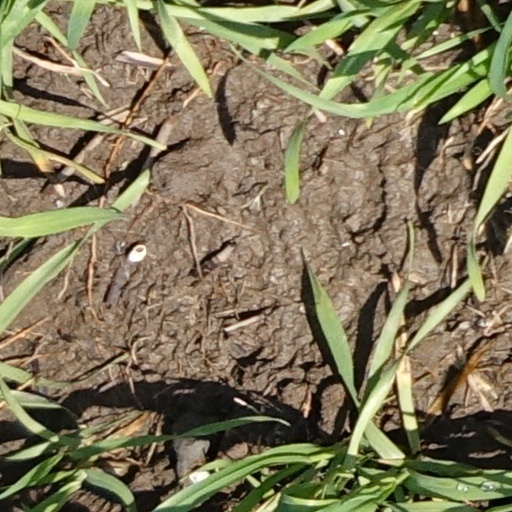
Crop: wheat